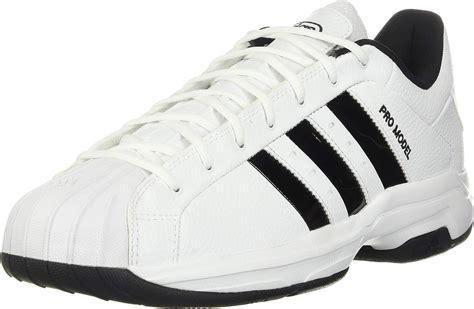
Brand: Adidas
Model: Pro Model